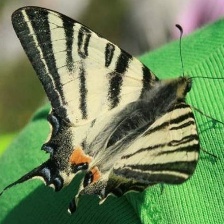
Species: SCARCE SWALLOW